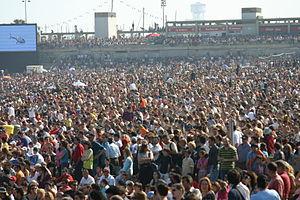
Le Championnat du monde Red Bull de course aérienne est un championnat international de course aérienne parrainé par la Fédération aéronautique internationale mais organisé et géré par Red Bull. La compétition consiste en des slaloms aériens, matérialisés par des plots en tissu gonflés d'air, que les pilotes parcourent à basse altitude en contre-la-montre. Les appareils sont des avions de voltige monomoteurs, principalement l'Edge 540 et le MXS-R. Les épreuves se déroulent généralement au-dessus de plans d'eau à proximité des grandes villes mais aussi sur des aérodromes ou des sites naturels. Elles attirent de grandes foules et sont accompagnées de spectacles aériens et diffusées dans le monde entier.